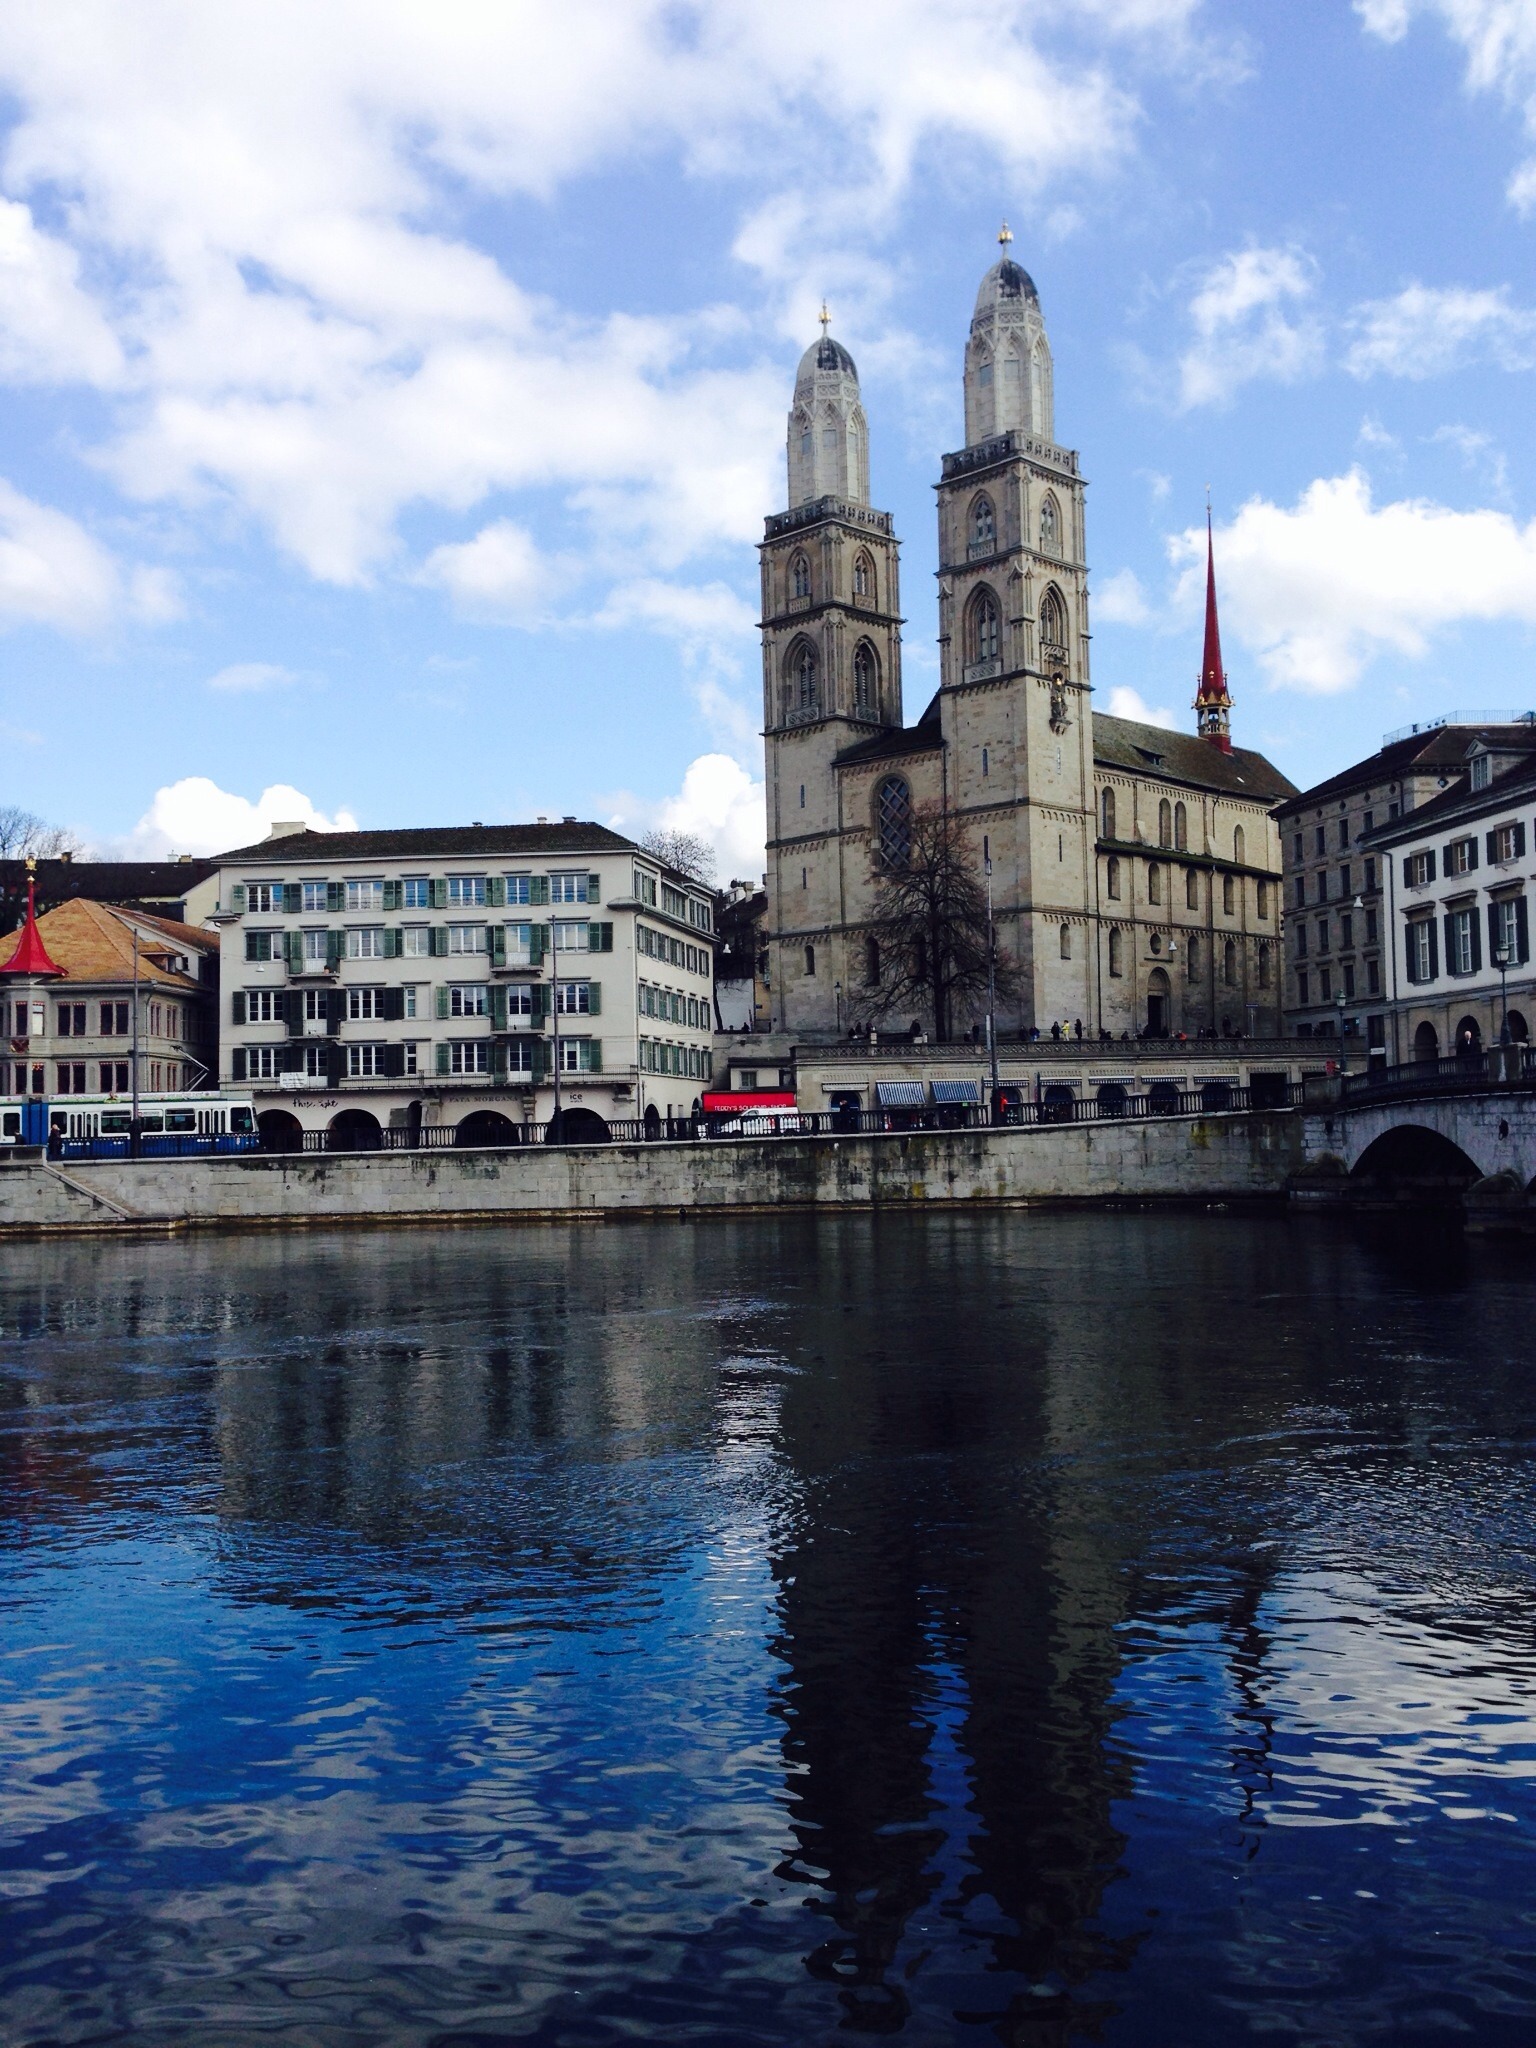
water, building, river, cityscape, reflection, landmark, church, tourism, waterway, place of worship, zurich, grossm nster, tours